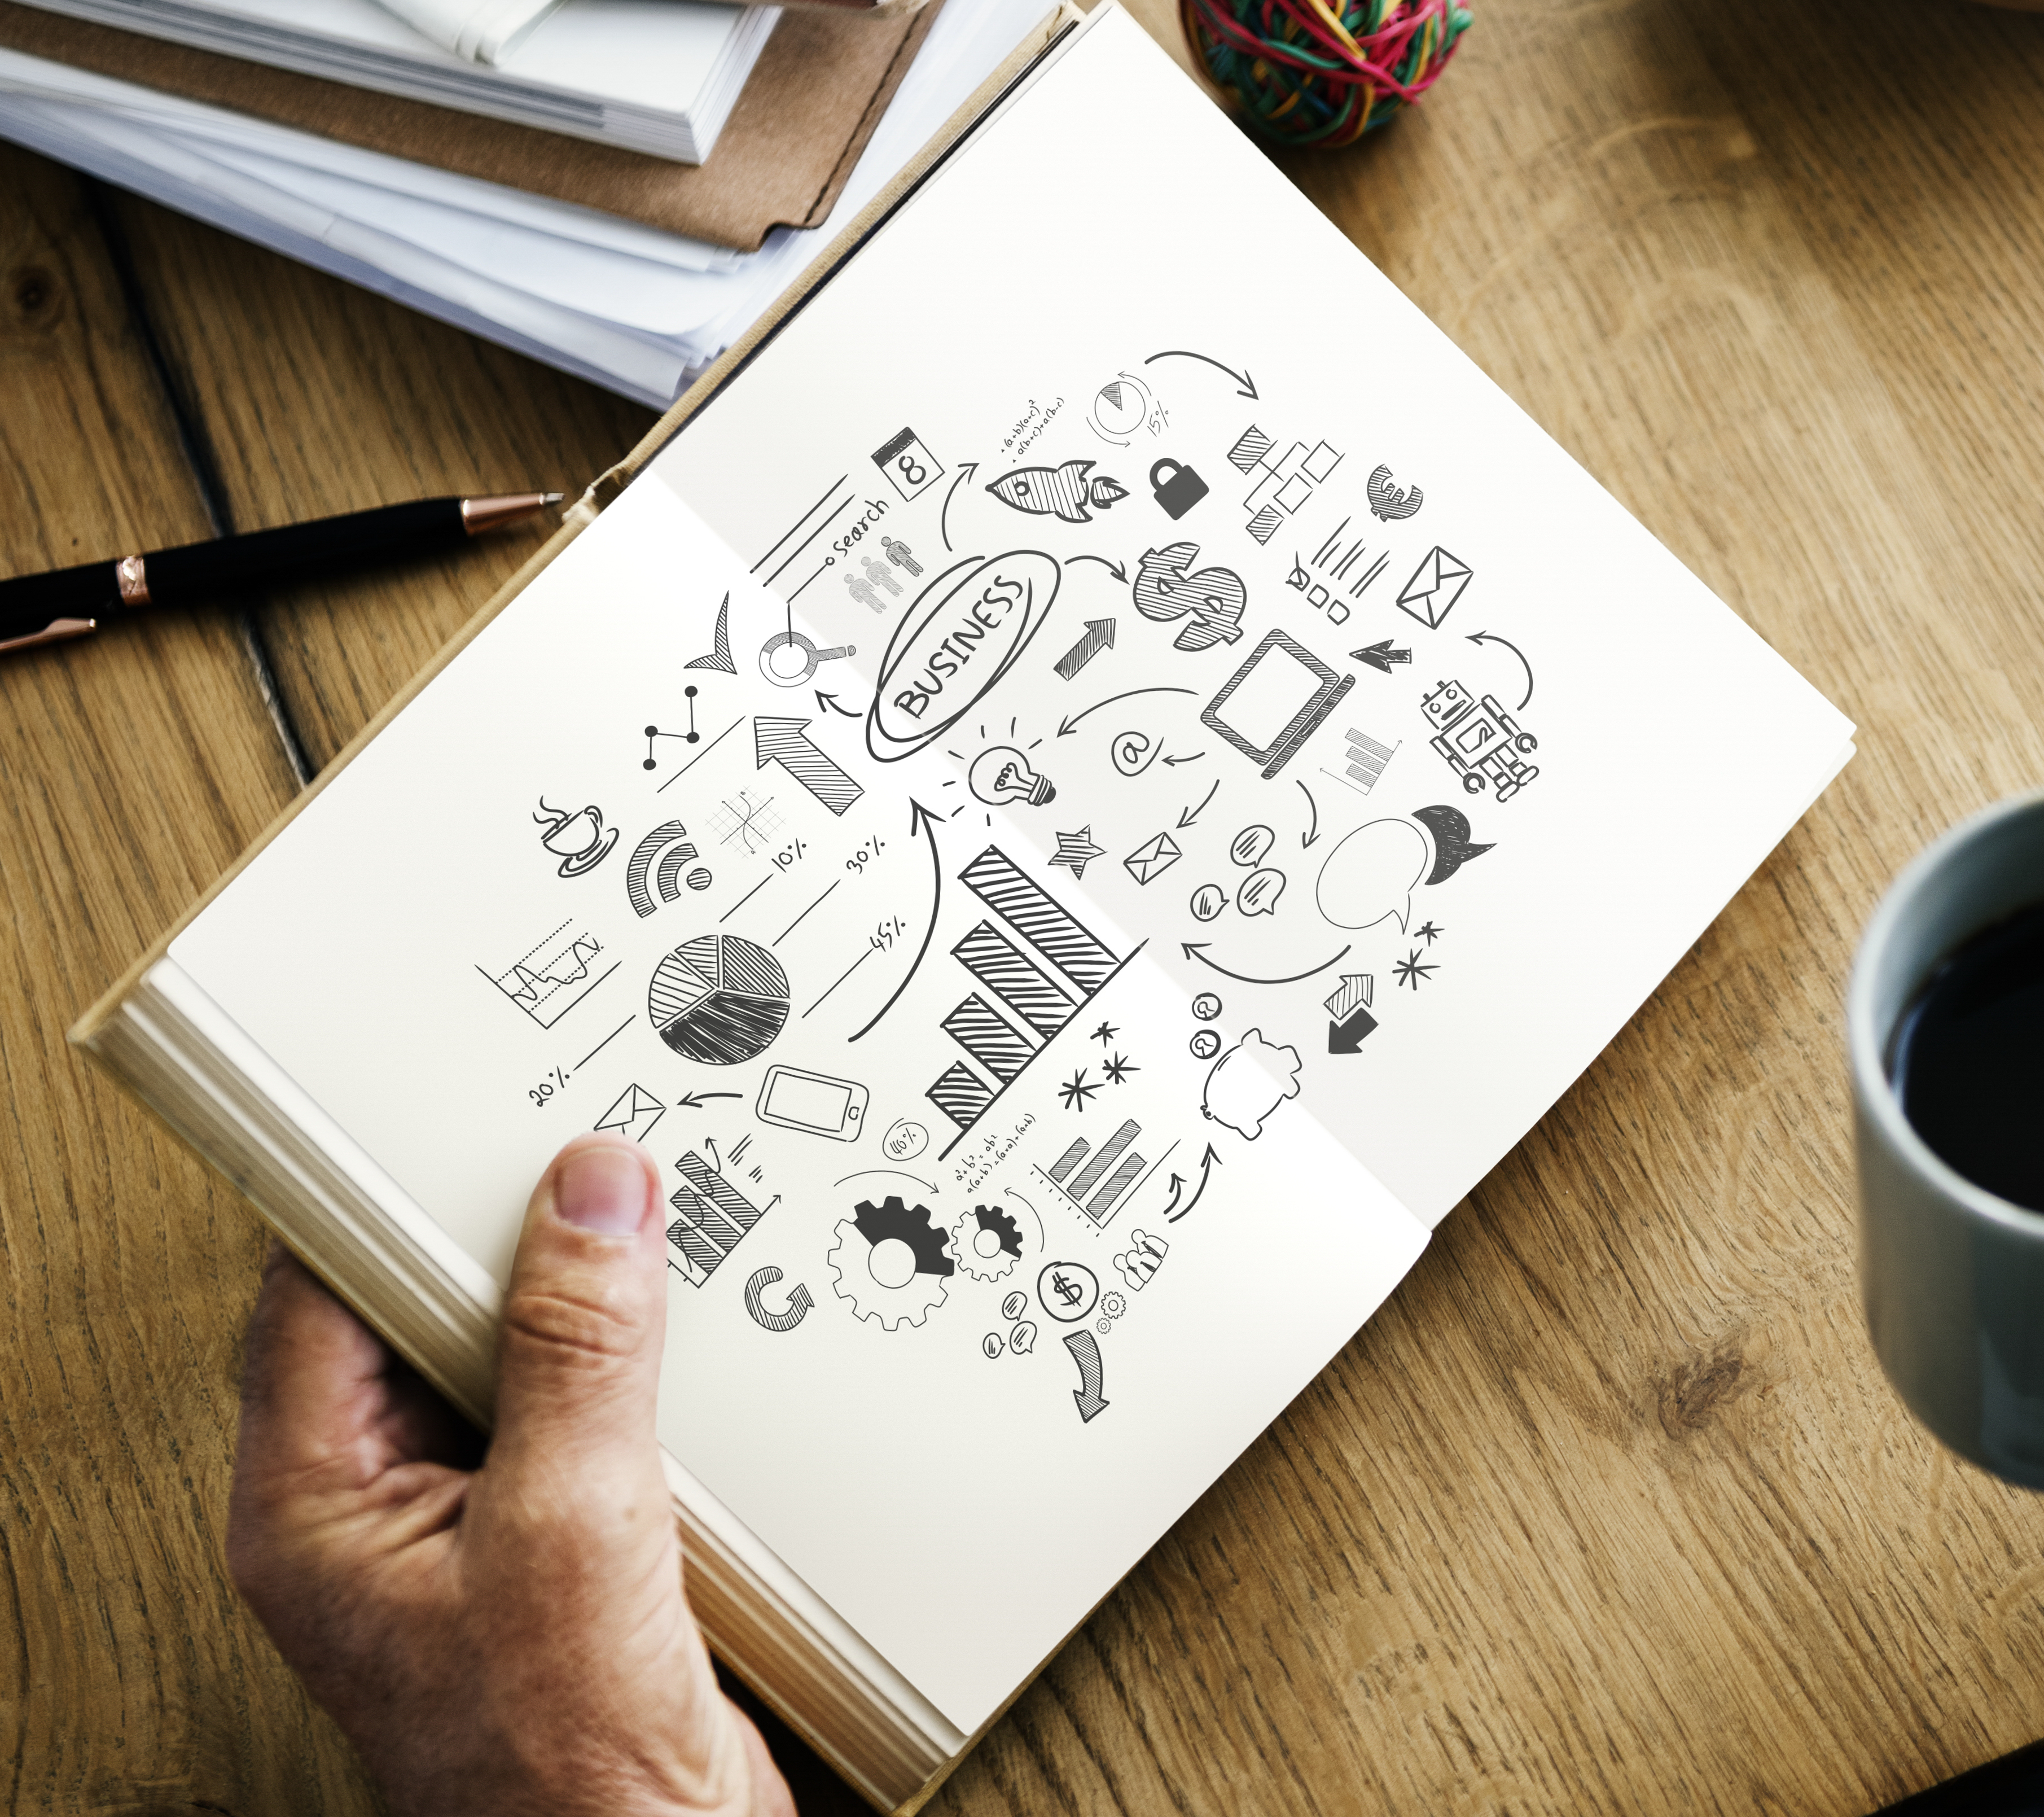
break time, close up, coffee, cup, fiction, hobby, leisure, novel, open, pages, papers, font, design, drawing, pattern